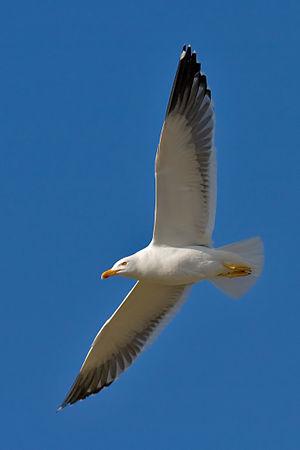
Goéland brun Magyar: Heringsirály 日本語: ニシセグロカモメ Lietuvių: Silkinis kiras
Les ailes sont les membres supérieurs couvert de plumes des oiseaux. Pour de nombreuses espèces, elles permettent le vol.